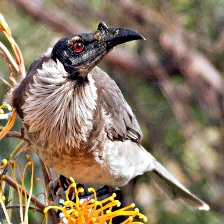
Species: NOISY FRIARBIRD
Scientific name: PHILEMON CORNICULATUS